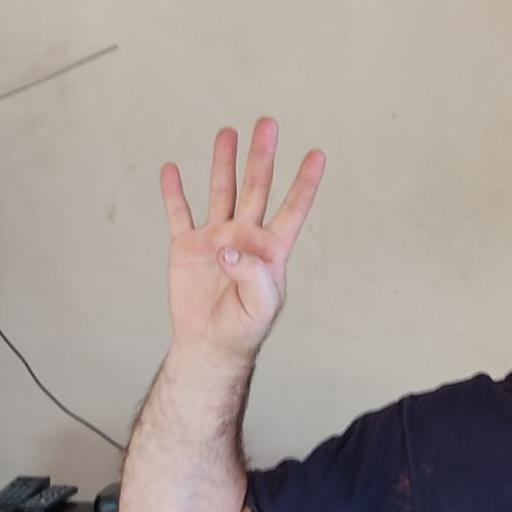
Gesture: four